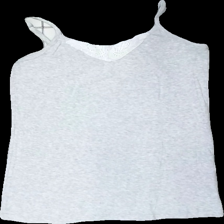
View: front
Type: Top
Category: Ladies
Brand: Missing
Colors: Grey
Material: 100% cotton
Cut: Regular
Season: All
Holes: Minor
Damage 2: one small hole
Damage 2 location: top center
Price range: <50
Recommended usage: Recycle
Description: grey top for women, no brand no size. Okay to poor condition. Sweat stains.